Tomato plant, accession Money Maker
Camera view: tilt-top (135 deg); turntable rotation: 30 degrees
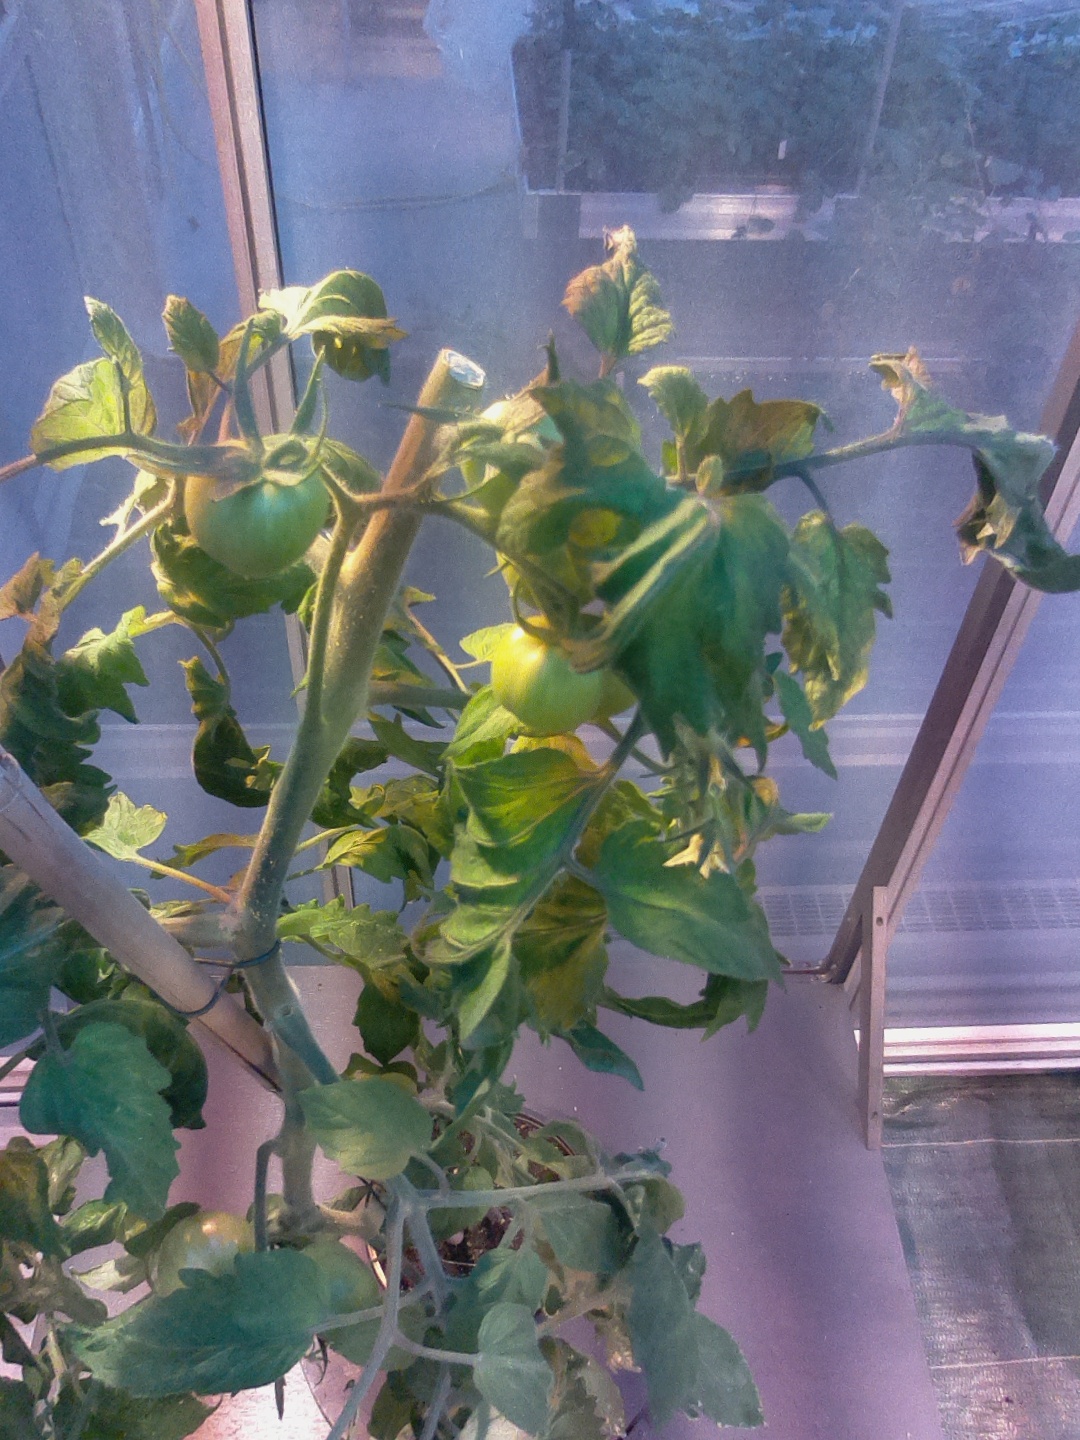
BBCH growth stage 75: 50%-60% of final fruit size